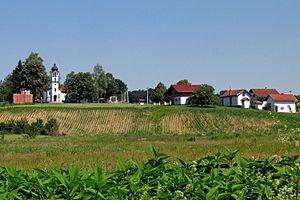
Jelanjska est un village de Bosnie-Herzégovine. Il est situé dans la municipalité de Stanari et dans la République serbe de Bosnie. Selon les premiers résultats du recensement bosnien de 2013, il compte 481 habitants.